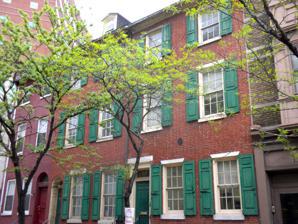
Building: William Strickland Row
Country: United States of America
Year built: 1815
Historic houses in Pennsylvania, United States United States historic place William Strickland Row U.S. National Register of Historic Places U.S. Historic district 223 (far left), 225, and 227 (right) South 9th St. Show map of Philadelphia Show map of Pennsylvania Show map of the United States Location 215-227 S. 9th Street, Philadelphia, Pennsylvania Coordinates 39°56′51″N 75°9′22″W / 39.94750°N 75.15611°W / 39.94750; -75.15611 Area less than an acre Built c. 1815 Architect Multiple Architectural style Greek Revival NRHP reference No. 77001192 Added to NRHP September 14, 1977 William Strickland Row was a set of seven historic rowhouses , four of which survive. Designated as a national historic district , the remainder of homes in this series of rowhouses is located in the Washington Square West neighborhood of Philadelphia , Pennsylvania . History and architectural features These brick rowhouses were built circa 1815, and each measure between sixteen feet, six inches, and twenty feet wide and thirty-five feet deep. They were designed with Greek Revival -style design details and built using the typical Philadelphia rowhouse plan of the period with front building, piazza, and back building. Noted Philadelphia architect William Strickland (1788–1854) resided at 219 South 9th Street from 1823 to 1829. This series of rowhouses, which was designated as a national historic district in 1977, is located in the Washington Square West neighborhood of Philadelphia , Pennsylvania . Gallery 215 South 9th 223 and 225 South 9th References Philadelphia portal Media related to Strickland Row, Philadelphia at Wikimedia Commons